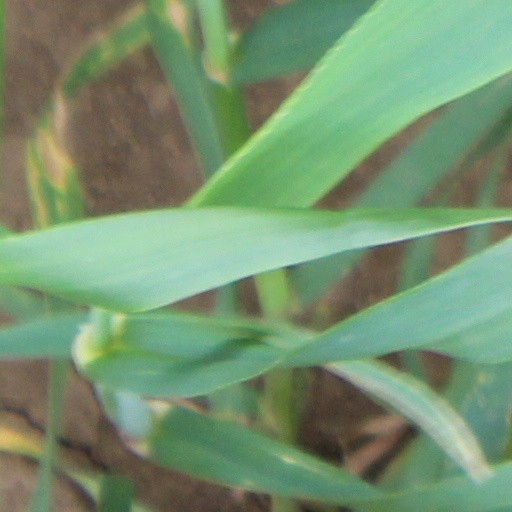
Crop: wheat